Mount Raukūmara

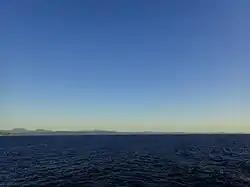
Raukūmara Range with Hikurangi high on the left, Mt Raukūmara the high land towards the middle and East Cape on the right

Mount Raukūmara is clearly visible from a great distance at sea, being located only 25 kilometres from both Cape Runaway and East Cape. Several rivers have their sources on the slopes of Raukūmara, among them tributaries of the Raukokore and Tapuaeroa Rivers.